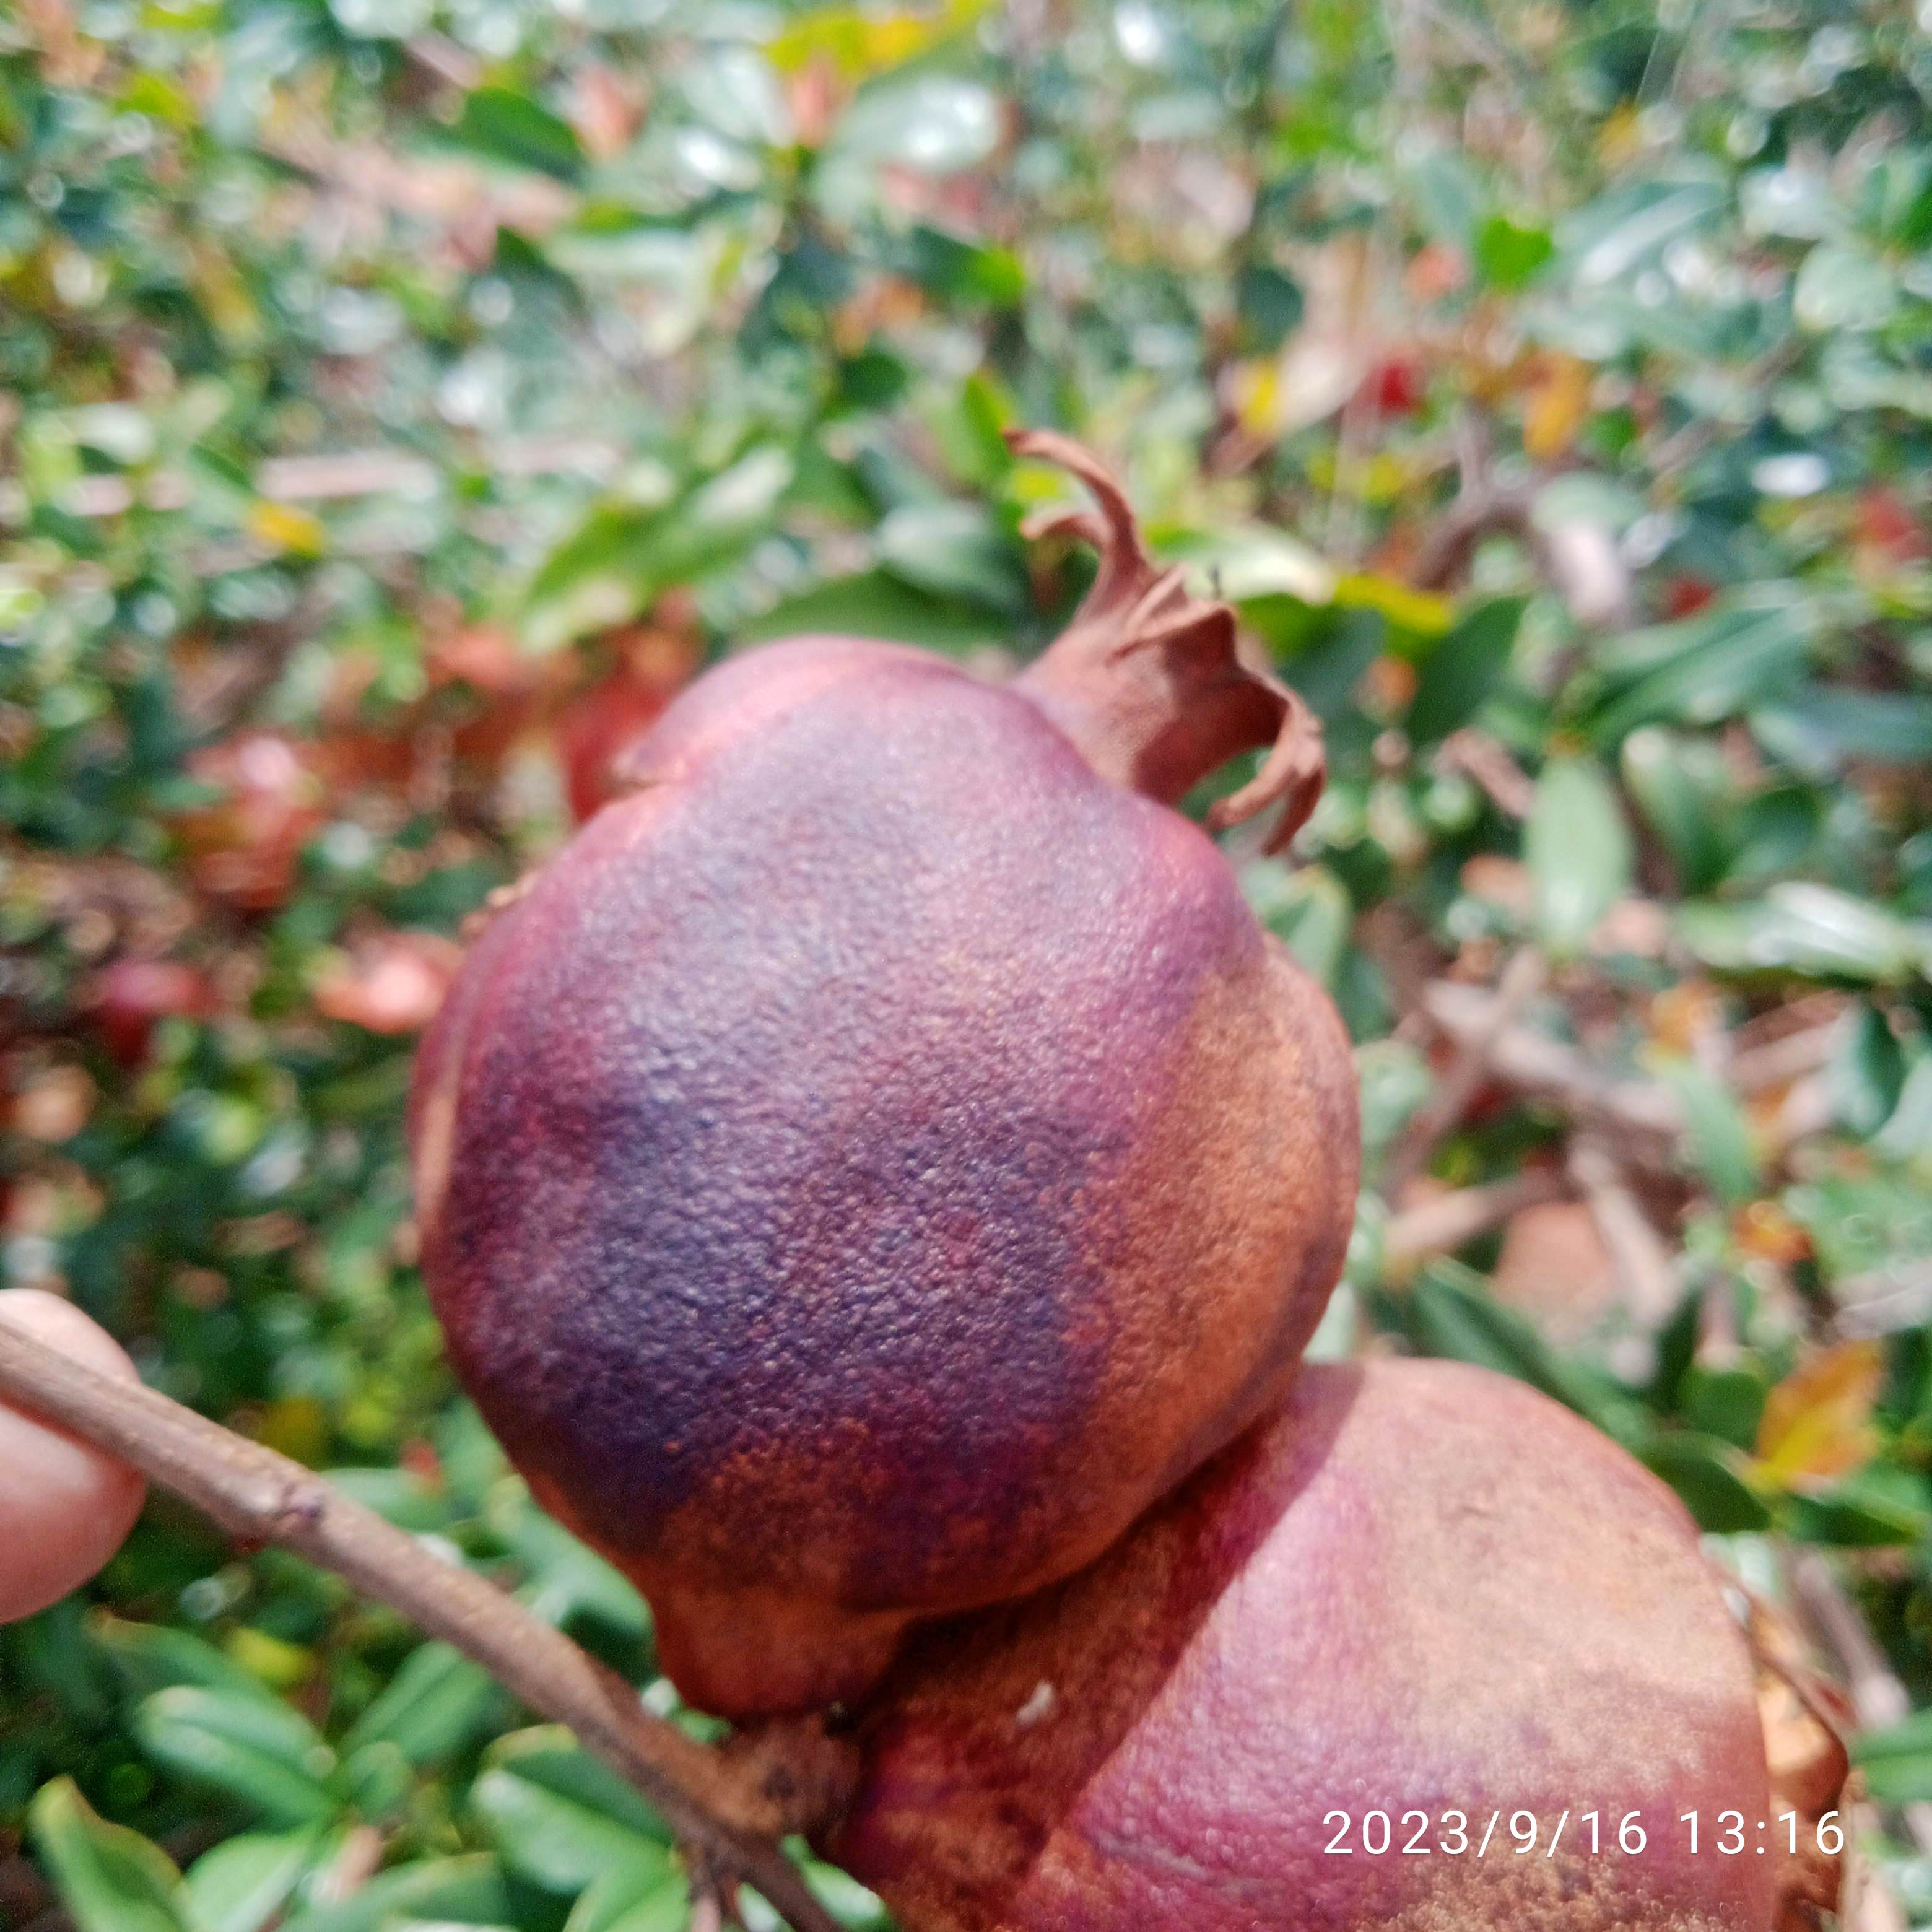
Label: Alternaria